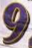
Number: 9